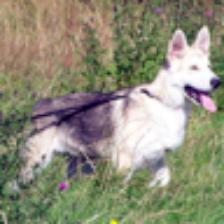
Label: NonHuman